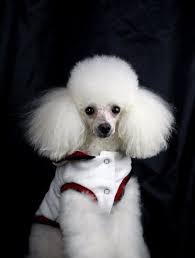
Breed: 200-n000010-miniature_poodle